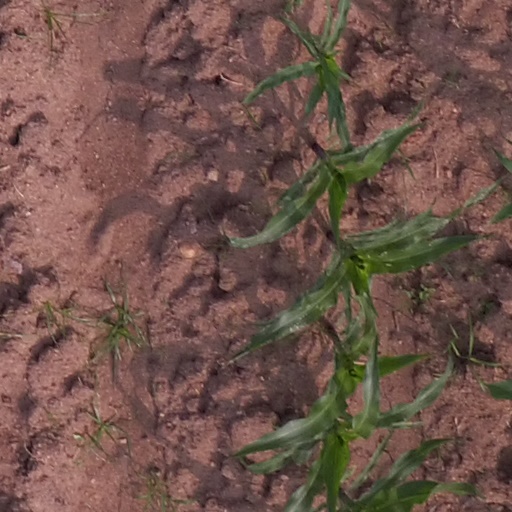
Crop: maize; corn